The Patrician (video game)

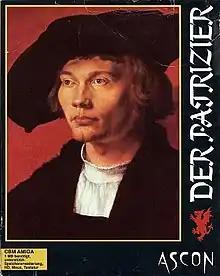
German cover art, featuring a cropped version of "Portrait of Bernhart von Reesen" by Albrecht Dürer

The Patrician is a 1992 historical trading simulation video game for Amiga, Atari ST and MS-DOS developed by Ascaron Entertainment and published by Triptychon Software. In the game, the player assumes the role of a merchant in any of several cities of the Hanseatic League, accumulating money, capital and consumer goods, and real estate, expanding his company, and furthering his career at home and abroad.